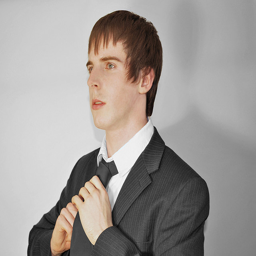
A young man in a suit tying a tie.
A man adjusting his tie for probably some meeting.
A man with a haircut styled like Ellen Digeneres adjust his tie.
A well-dressed young man is straightening his tie.
A young man in a suit securing his tie.